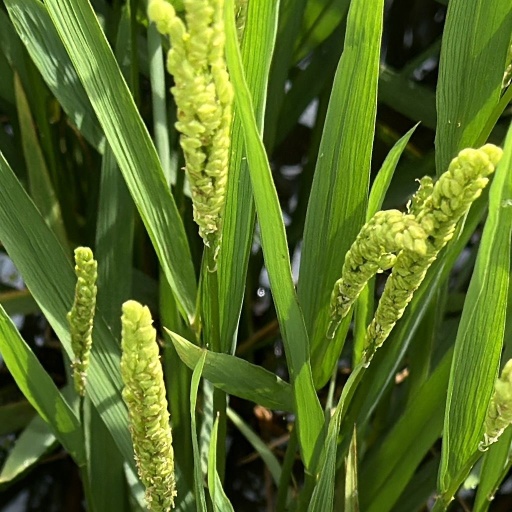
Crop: rice